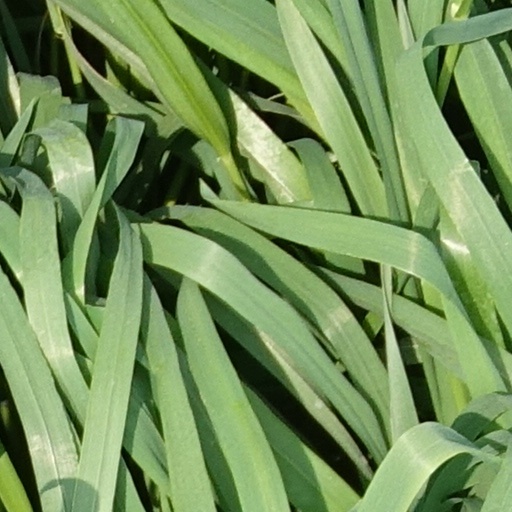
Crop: wheat